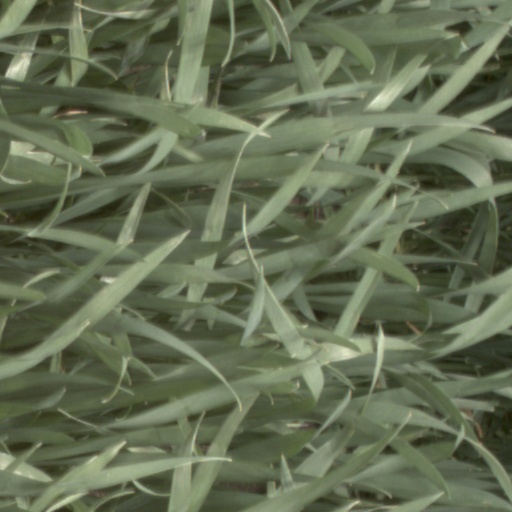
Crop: wheat